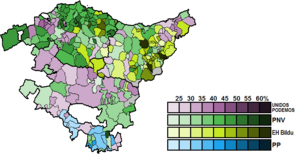
Les élections générales espagnoles de 2016 se sont tenues le dimanche 26 juin 2016 afin d'élire les 350 députés et 208 des 266 sénateurs de la XIIᵉ législature des Cortes Generales. 18 députés sont élus dans la communauté autonome du Pays basque.